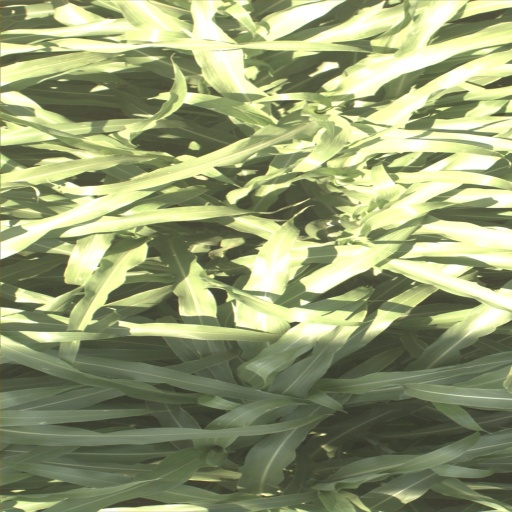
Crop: sorghum